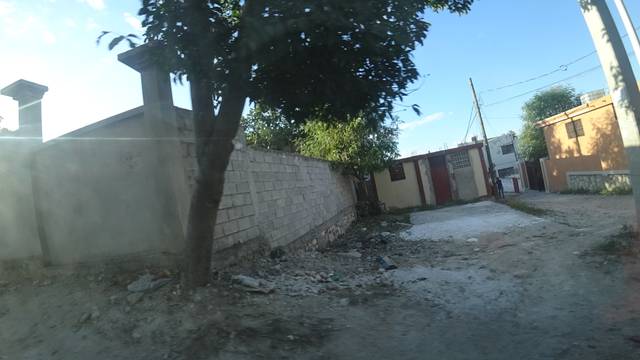
Region: Haiti
Coordinates: 18.532, -72.322